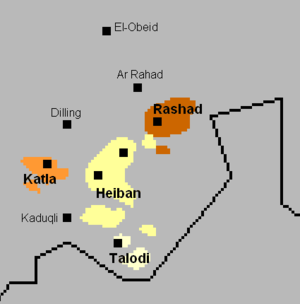
Les langues kordofaniennes sont un regroupement géographique de cinq groupes de langues parlées situés dans la région de Kordofan au Soudan : les langues katla, rashad, lafofa, talodi-heiban et kadougliennes. Ce regroupement n'est que géographique et pas génétique. Les quatre premiers groupes seraient des branches de la famille des langues nigéro-congolaises, tandis que le groupe kadouglien est une branche de la famille de langues nilo-sahariennes.